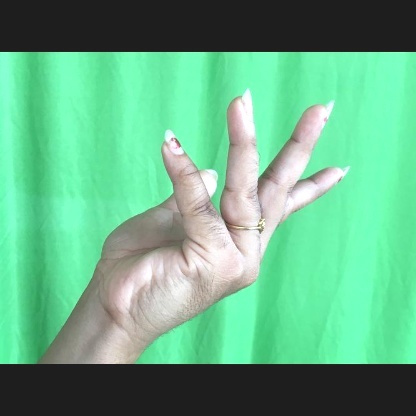
Mudra: Alapadmam